Ovarian cancer

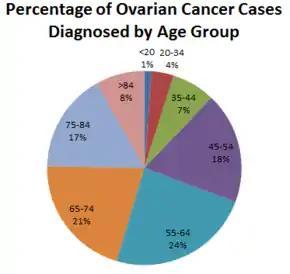
Ovarian cancer cases diagnosed by age group in the US

Globally, in 2018, the incidence of ovarian cancer was 6.6 per 100,000 and mortality was 3.9. Globally, about 160,000 people died from ovarian cancer in 2010. This was an increase from 113,000 in 1990. The number of new cases per year in Europe is approximately 5–15 per 100,000 women. In Europe, Lithuania, Latvia, Ireland, Slovakia, and the Czech Republic have the highest incidences of ovarian cancer, whereas Portugal and Cyprus have the lowest incidences. In 2008, the five-year survival rate was 44%. This has increased since 1977 when the survival rate was 36%.